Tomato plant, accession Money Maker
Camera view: vertical (180 deg); turntable rotation: 300 degrees
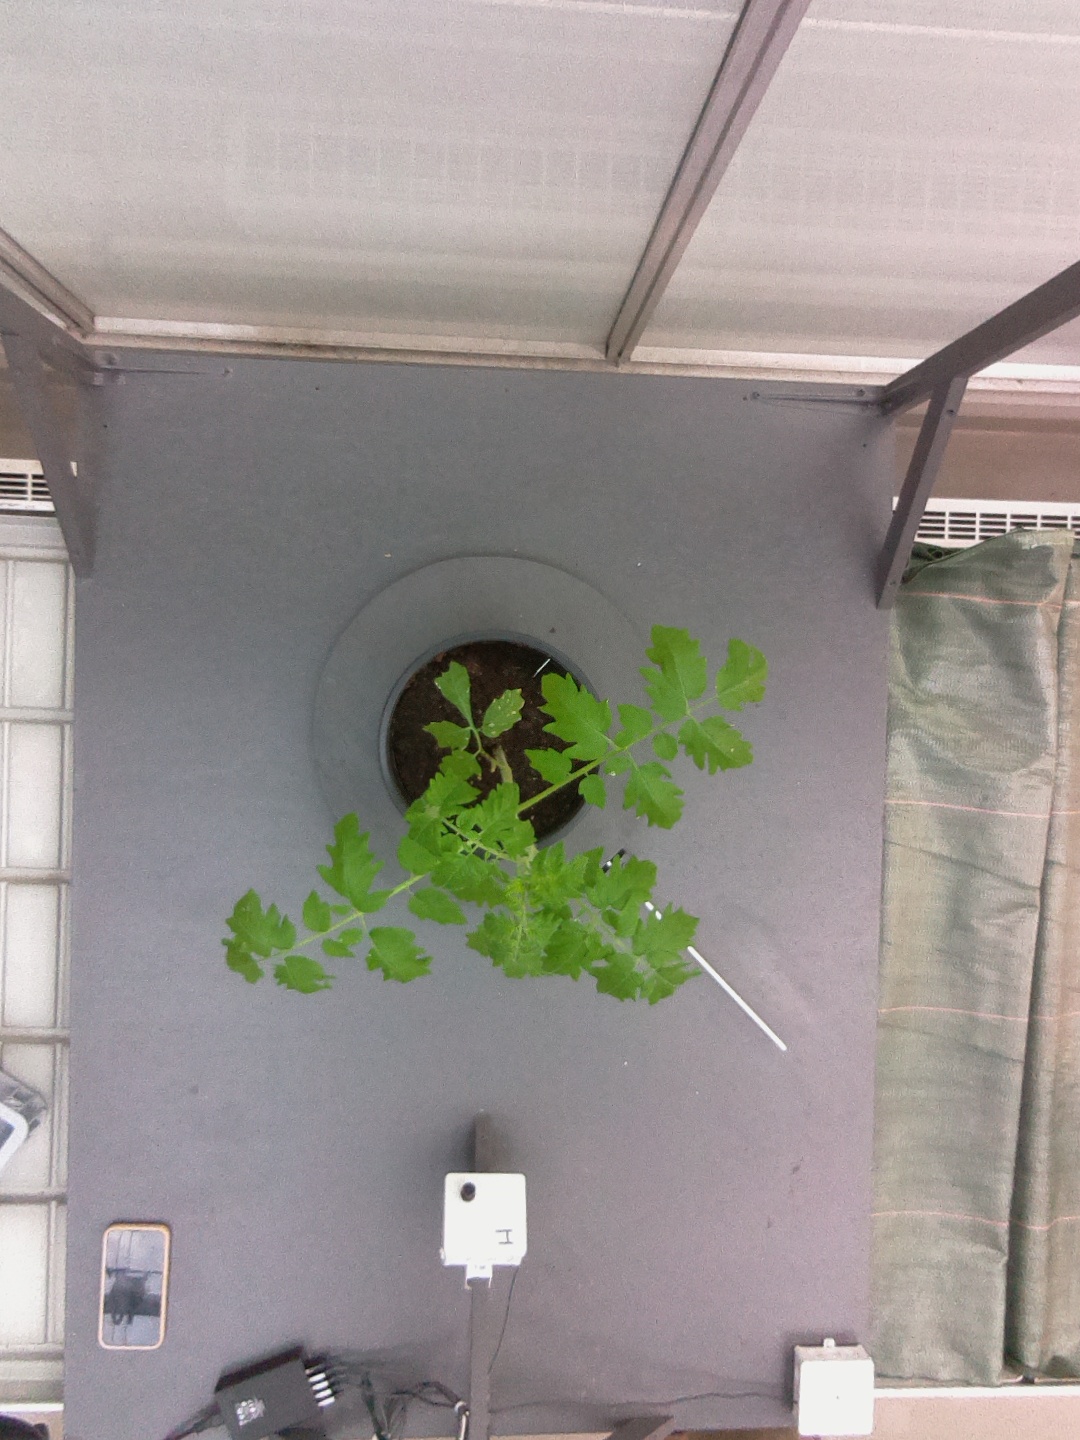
BBCH growth stage 13: 6 of true leaves visible